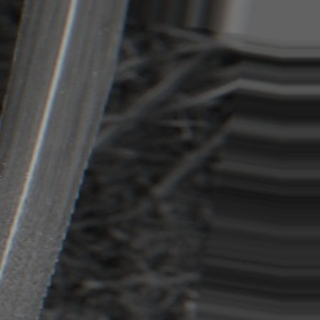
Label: sugarcane_bacterial_blight